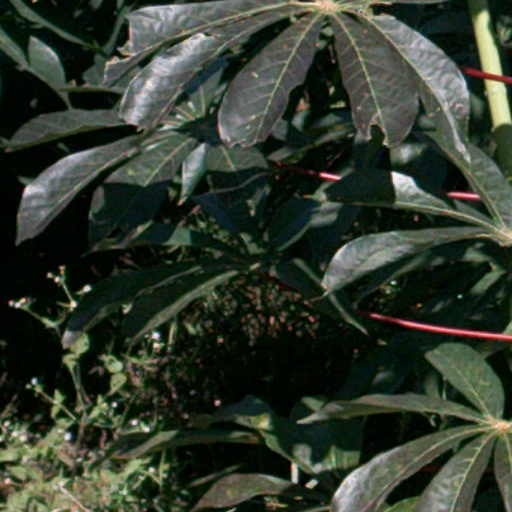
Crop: cassava